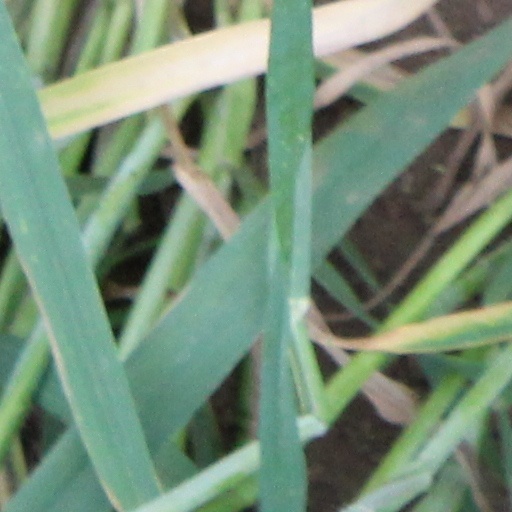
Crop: wheat